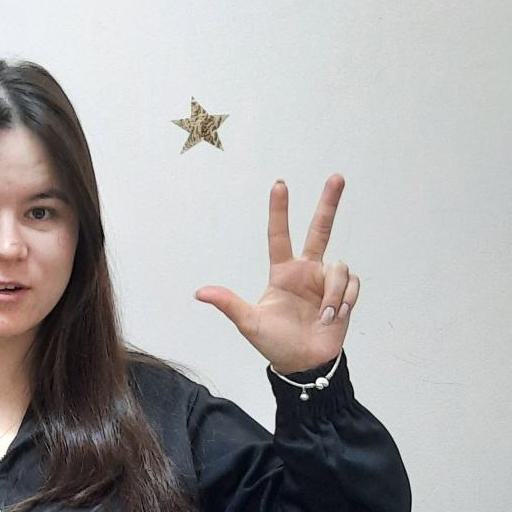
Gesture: three2